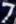
Number: 7